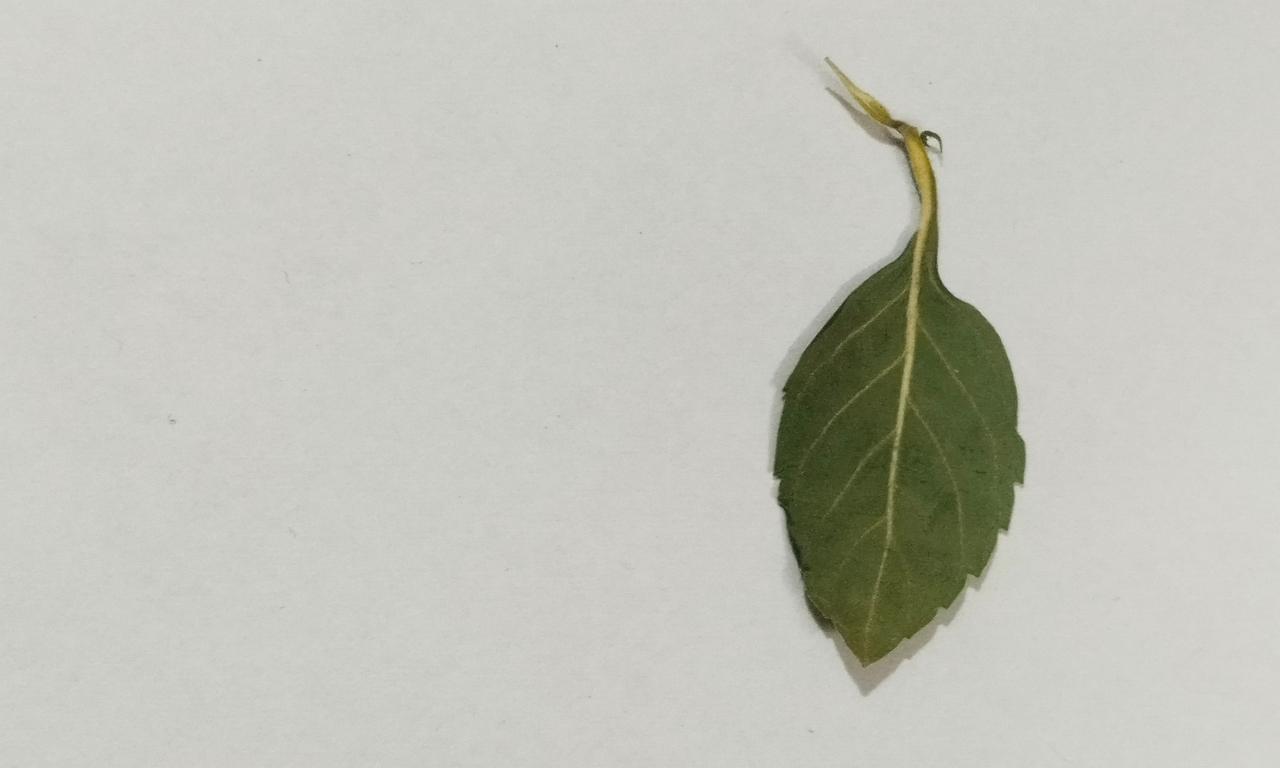
Label: Dried